Epitaxial graphene growth on silicon carbide

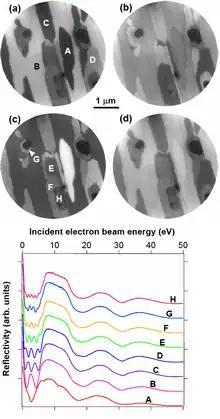
LEEM images and reflectivity data of graphene on 4H-SiC(0001), showing a number of dips in reflectivity corresponding to the layer number. Adapted from

To optimize the growth conditions, it is important to know the number of graphene layers. This number can be determined by using the quantized oscillations of the electron reflectivity. Electrons have a wave character. If they are shot on the graphene surface, they can be reflected either from the graphene surface or from the graphene-SiC interface. The reflected electrons (waves) can interfere with each other. The electron reflectivity itself changes periodically as a function of the incident electron energy and the FLG thickness. For example, thinner FLG provides longer oscillation periods. The most suitable technique for these measurements is the low-energy electron microscopy (LEEM).